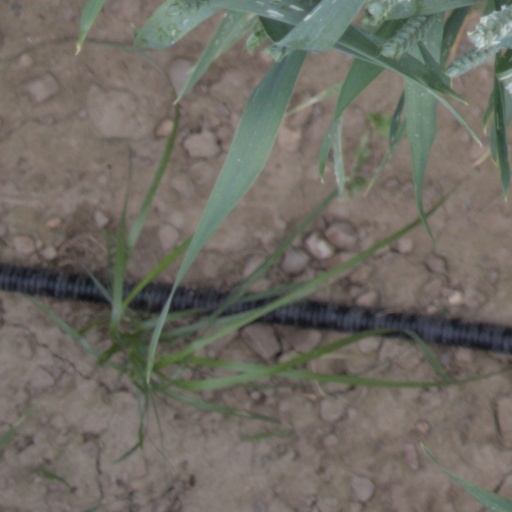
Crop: wheat